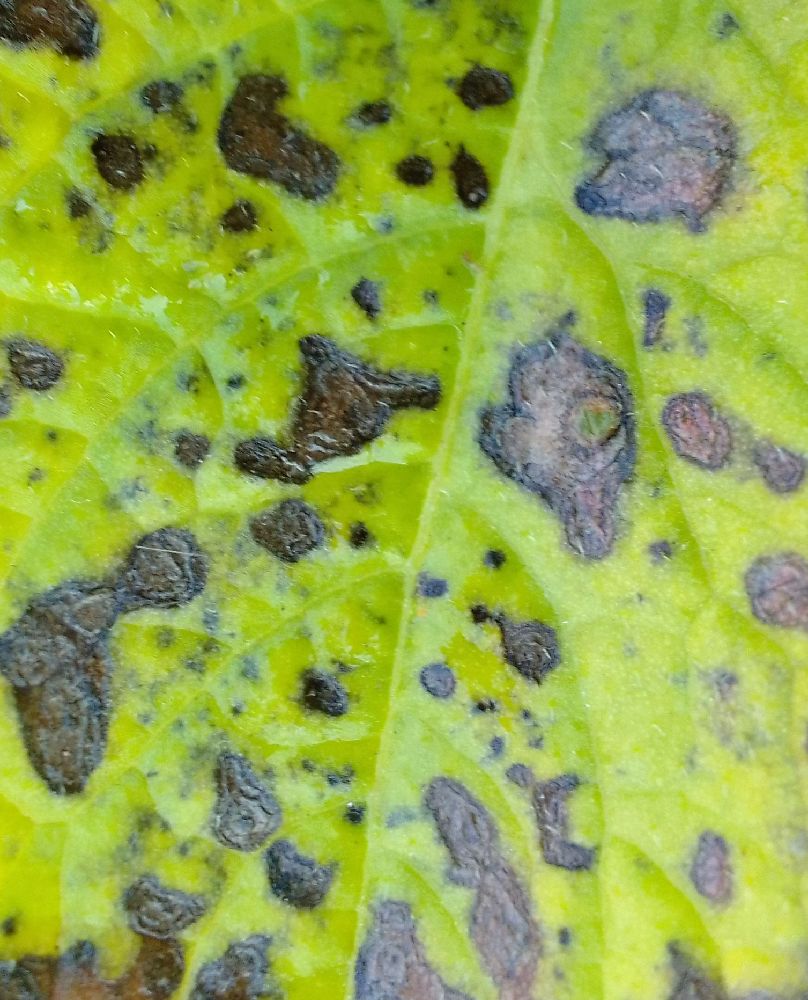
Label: Early blight